Mars Desert Research Station

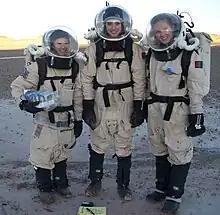
Crew 73 members in Space Suit Simulators

MDRS crews traditionally consist of six people who volunteer for one of the two-week shifts or crew rotations available during the northern hemisphere's winter months. The field season ends in the northern spring due to the desert heat. Crews pay their own transportation expenses to and from the designated assembly place from where they are transported to and from MDRS. As volunteers, the crews are not paid for their participation in a crew rotation at the station. The crews usually consist of a mix of scientists, astronomers, physicists, biologists, geologists, engineers, and the occasional journalist. Each crew member is usually assigned a role, such as: commander, executive officer, health and safety officer, crew biologist, crew geologist or chief engineer.